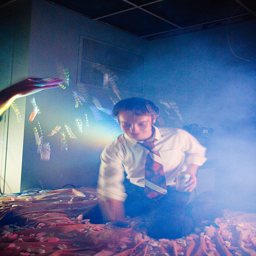
a man is inside surrounded by a table
A man that is kneeling in a room with smoke.
A person standing in a  room with lots of smoke wearing a neck tie.
A man with a tie with white shirt, red and white stripes
a man standing around a bunch of food